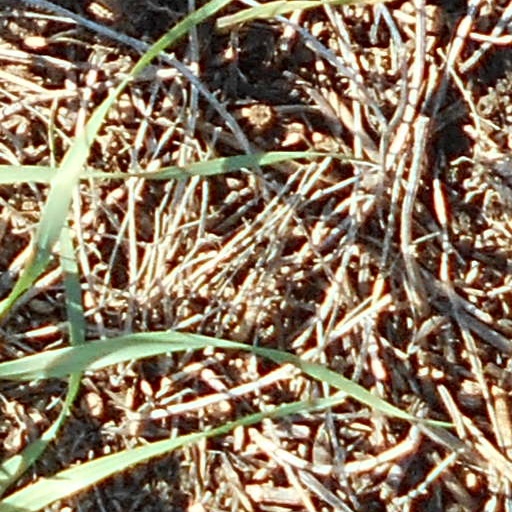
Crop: wheat